Newtown area graffiti and street art

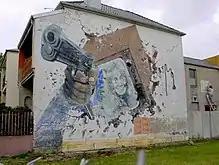
"Idiot Box" mural, Erskineville Rd (no longer extant)

In mid-2009, artists associated with Sydney company, "Mr Perso & Detch", to execute a commissioned "guerilla" graffiti campaign on behalf of Warner Music to promote the album, "21st Century Breakdown", by American rock band, Green Day. The campaign included large painted images in several locations in Newtown and Surry Hills, and the painting of approximately eighty stencils in skate parks around the Sydney city area. The large images depicted the artwork and title of the album; however, at least two of the Newtown murals were soon defaced as a protest by locals, who sprayed over the slogan "CA$h Cow". Sydney City Council, which has incorporated policies aimed at discouraging "graffiti", was reported to be investigating the matter.